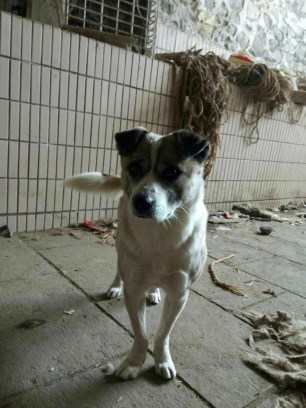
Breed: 3336-n000121-chinese_rural_dog